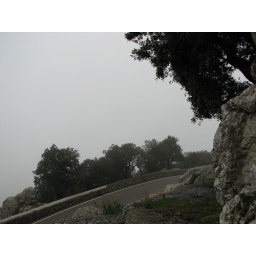
scary mountain road in mallorca